Anny Ahlers

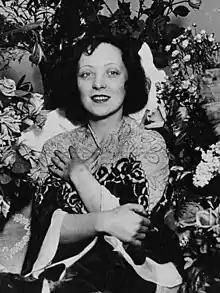
Anny Ahlers in 1932, taken one year before her death

Anny Ahlers (21 December 1907 – 14 March 1933) was a German actress and singer. She was born in Hamburg.